Well O'Spa

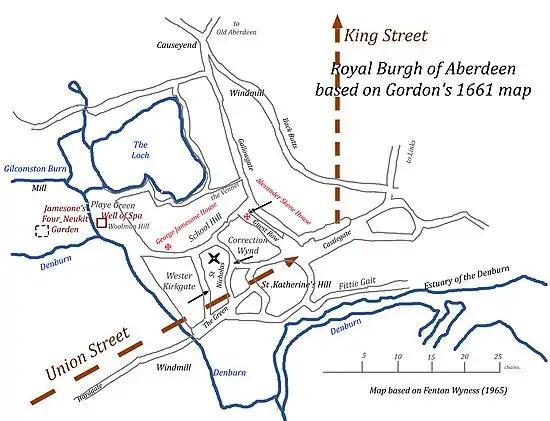
Map of "Royal" Aberdeen c.17thC. Well O'Spa, Jamesone's House and Garden, Alexander Skene' House.

The first written record of the well and its curative properties can be found in a monograph published in 1580 called "Ane Breif Descriptioun of the Qualiteis and Effectis of the Well of the Woman Hill Besyde Abirdene". The author was Gilbert Skene who was "Mediciner" or Professor of Medicine at King's College, Aberdeen. Woman's Hill is better known to-day as Woolmanhill and the site of a local hospital. It is likely that the name "Spa" comes from the Belgian town Spa, Belgium. During the fifteenth and sixteenth centuries, Aberdeen had a lively trading relationship with Europe – especially "The Low Countries".